Edwin W. Marsh House

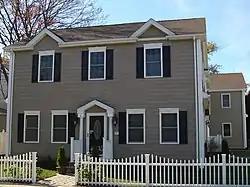
Photo of the property in 2009

The Edwin W. Marsh House is (or was) a historic house at 17 Marsh Street in Quincy, Massachusetts. The -story five-bay wood-frame house was built c. 1851, and had a rear ell. The Cape style cottage had vernacular Greek Revival styling, including corner pilasters. It had a bracketed entry portico that was probably added during the Italianate period (1860s-70s).